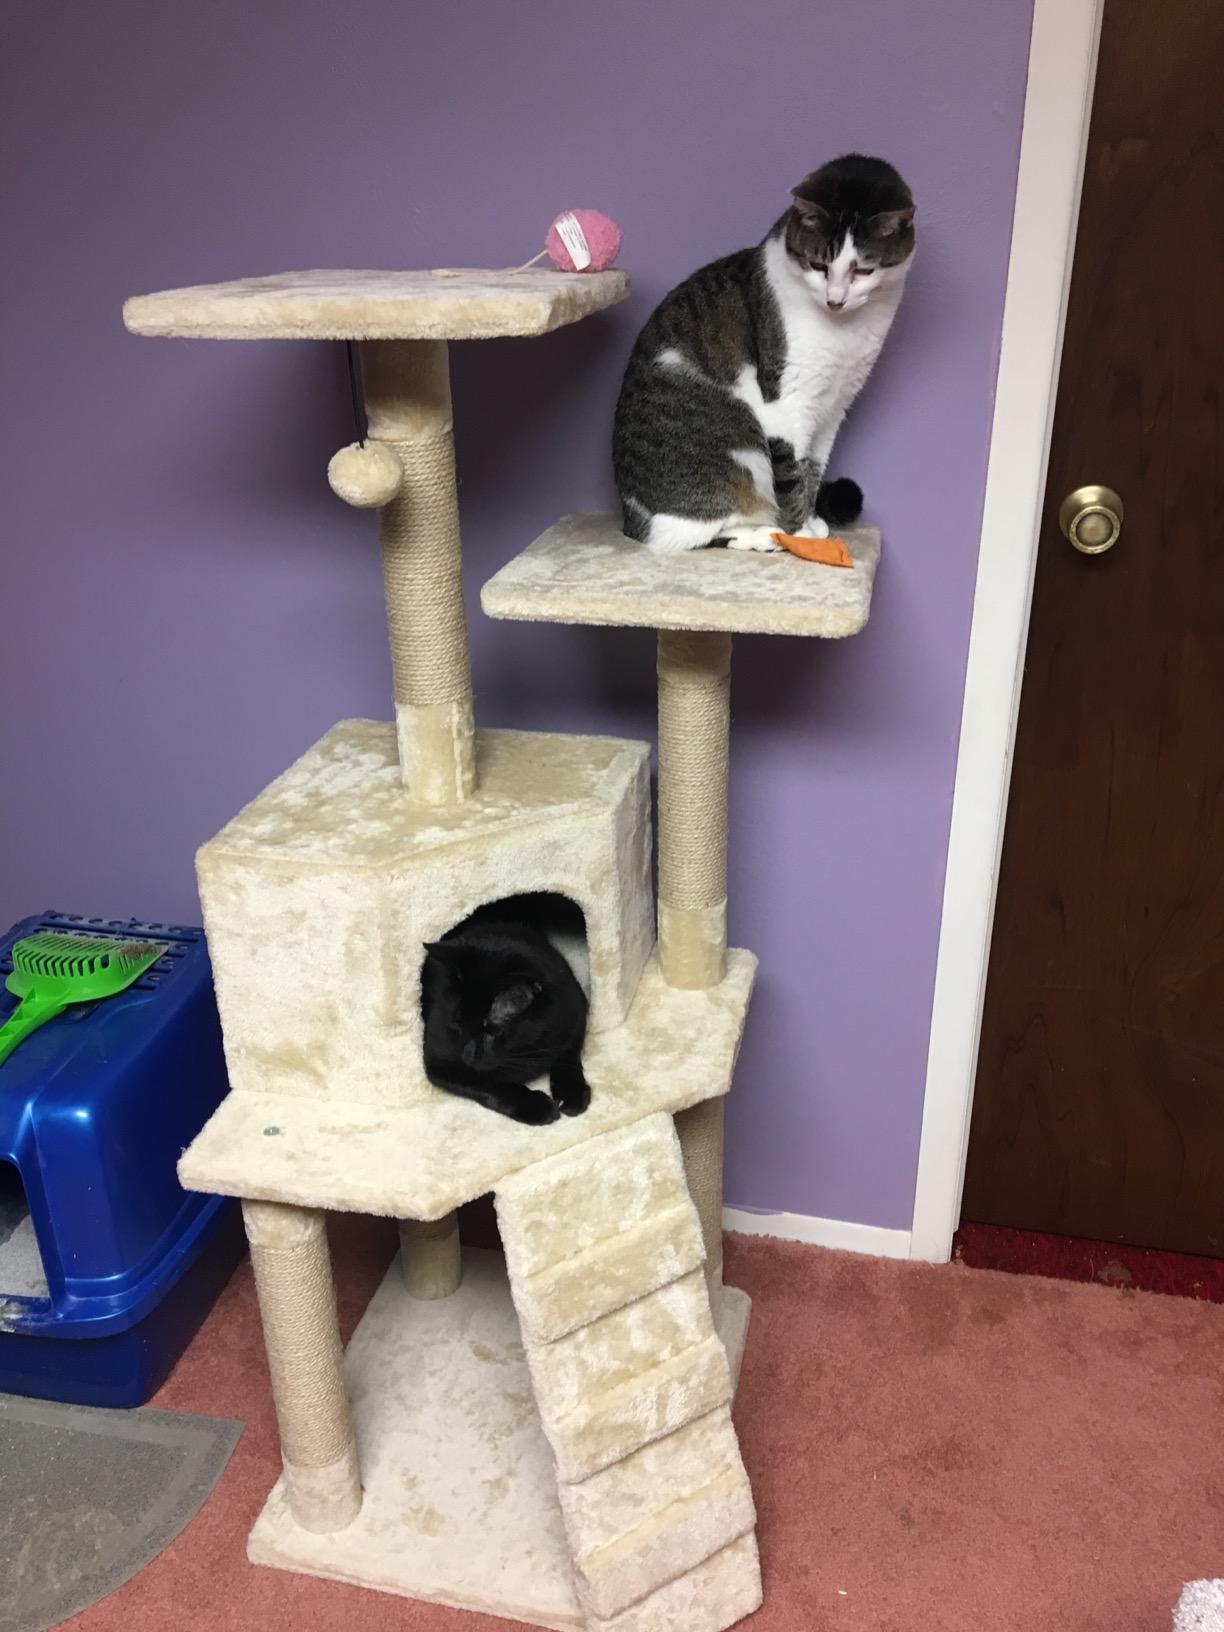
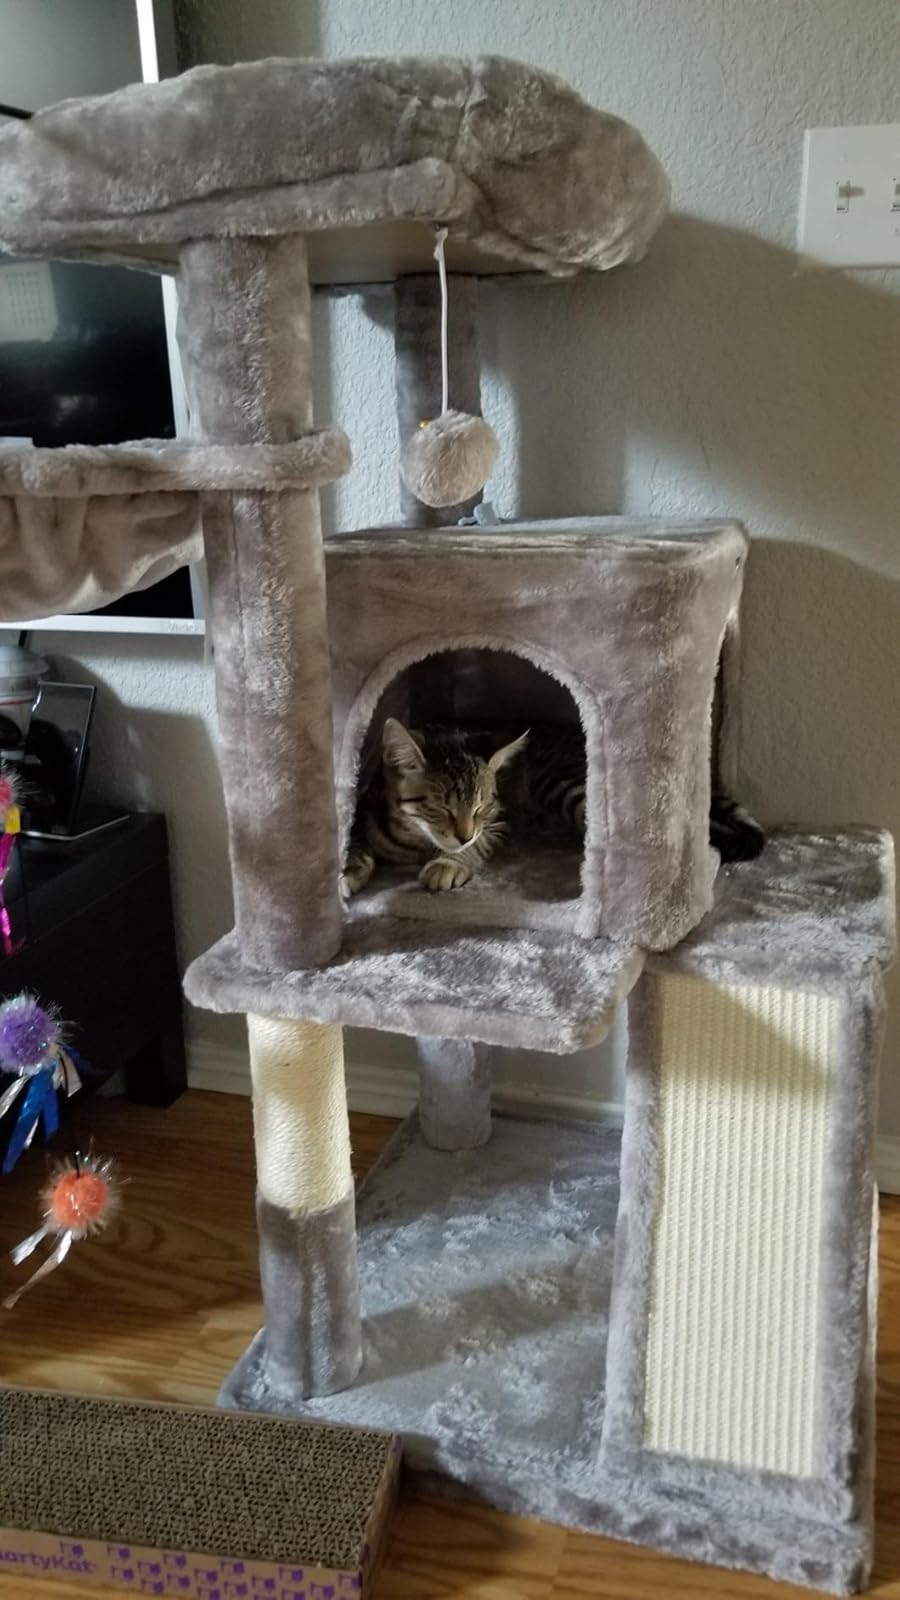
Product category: items_cat tree
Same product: no